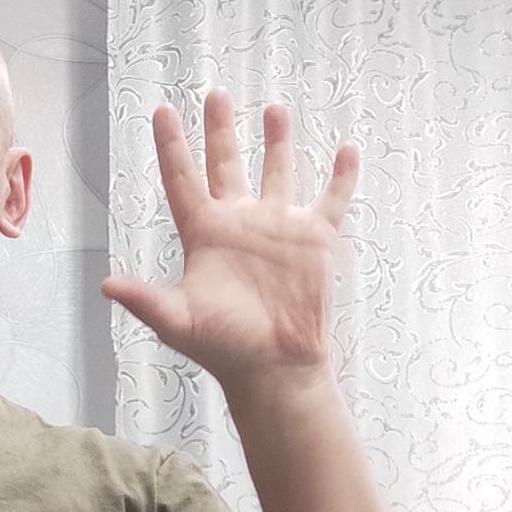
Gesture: palm